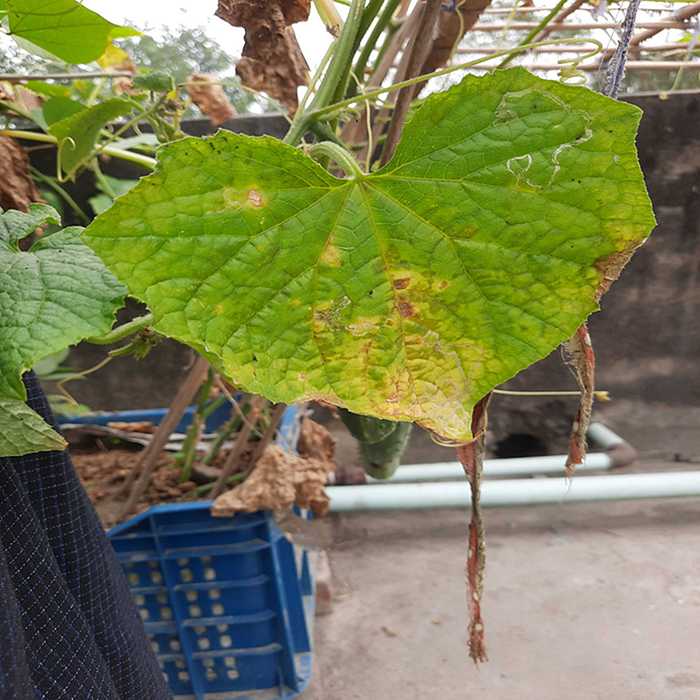
Plant: Cucumber
Label: Anthracnose lesions